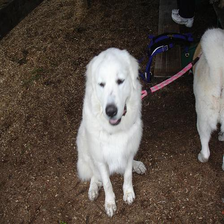
Species: dog
Breed: great pyrenees